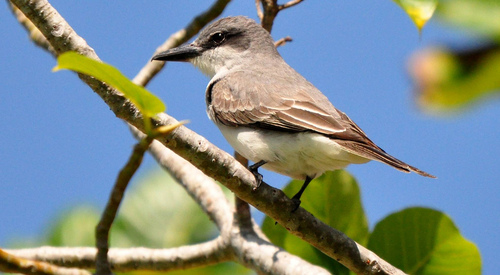
a bird with a medium legnth black bill with a hook at the end, large head, brown primaries, coverts, and secondaries, and a white flank.
this bird has a white belly and breast, a gray crown, and a pointy bill.
the bill is large, black and pointed, and it has a white abdomen, gray wings, and a dark cheek patch.
this brown and white bird features a pointed, black beak.
this small bird has a white breast and brown wings
this bird is brown with wite and has a long, pointy beak.
bird has a gray back and pale underbelly with a darker gray on the face around the eyes, with a fairly large head.
this bird has a white belly and a dark brown beak.
this bird is mostly grey, and has white on it's belly and abdomen, and black tarsus.
this bird has a white belly and throat, brown wings, and black tarsus and feet.
Species: Gray Kingbird